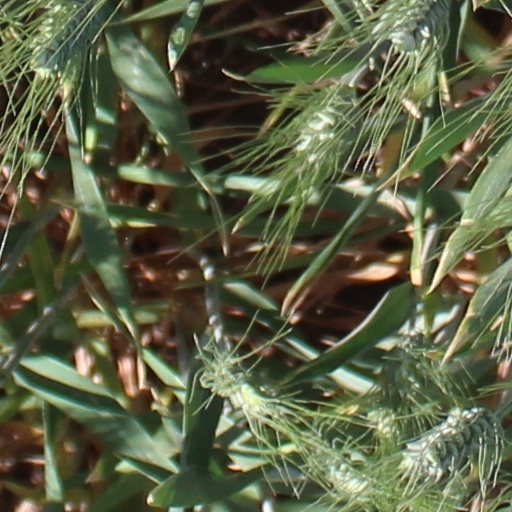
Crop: wheat